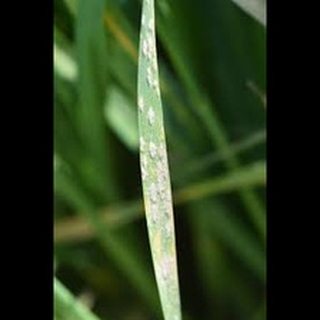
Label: wheat_mildew